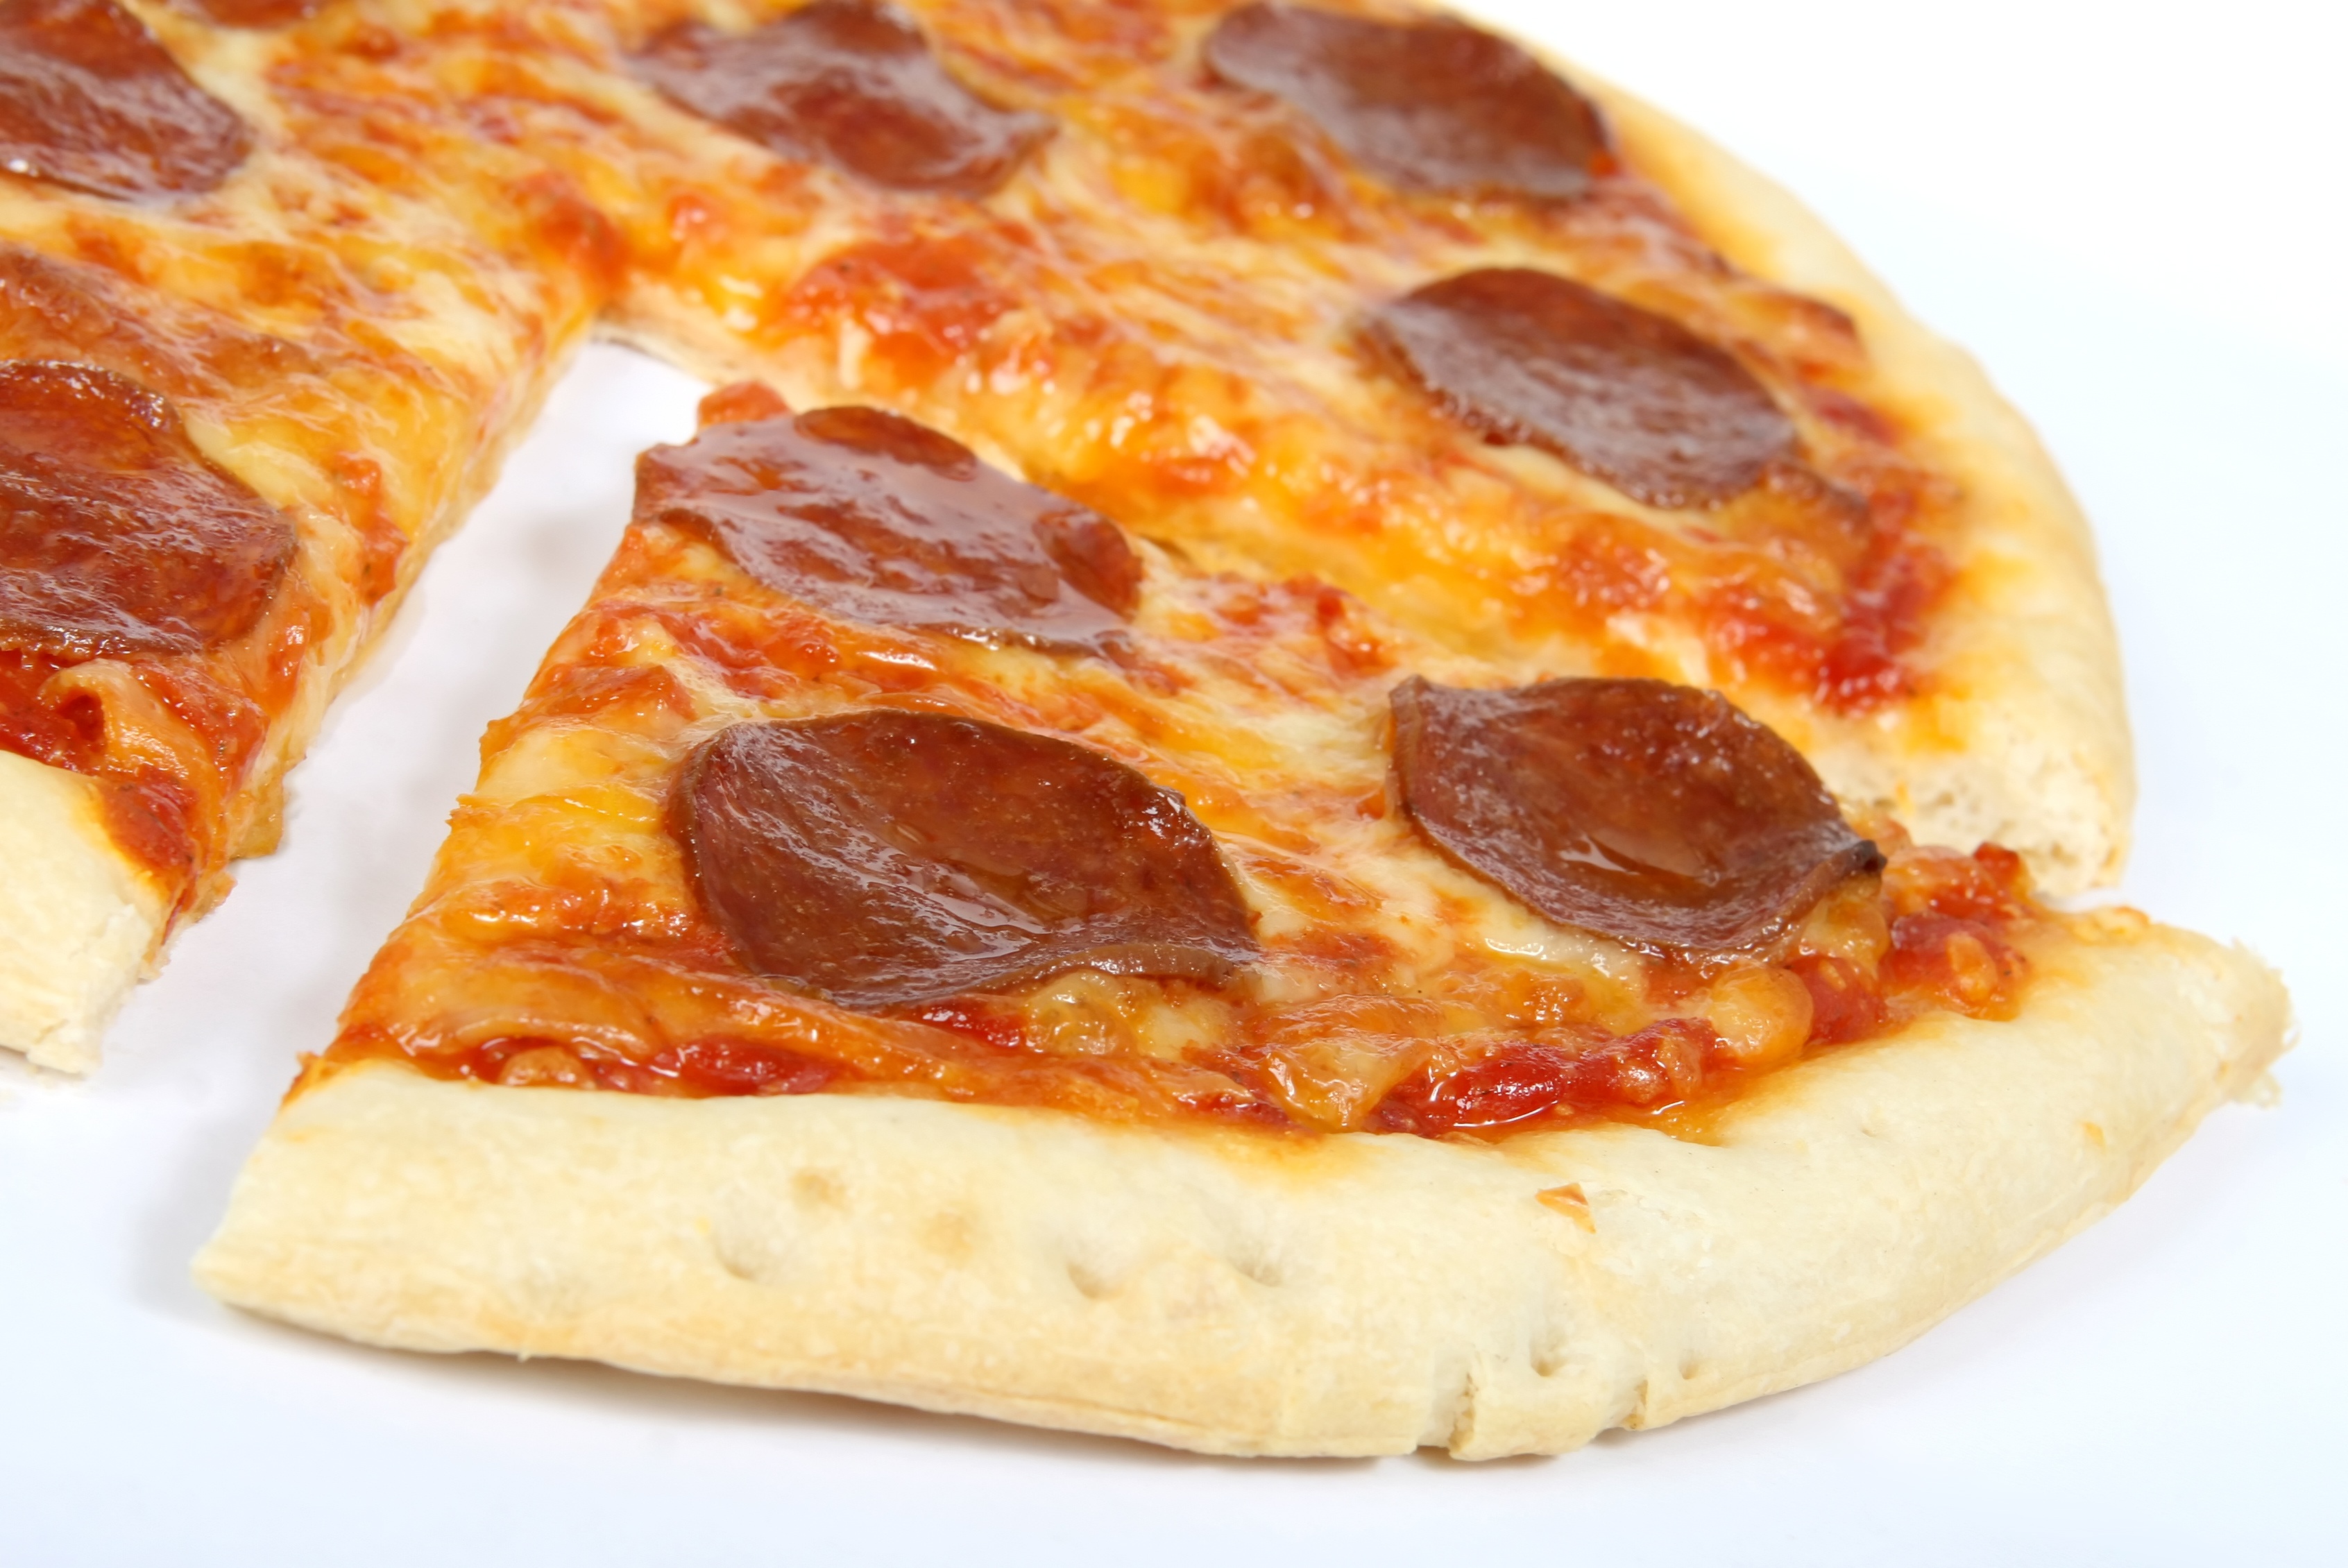
restaurant, roast, orange, dish, food, red, macro, natural, america, fresh, italy, weight, yellow, closeup, breakfast, healthy, dessert, meat, cuisine, bread, health, dough, pizza, cheese, tomato, sausage, baked, pepperoni, cooked, american, nutrition, hot, spices, spicy, clay, good, oven, loss, diet, herbs, italian, ham, organic, grilled, baked goods, copyspace, italian food, pizza cheese, european food, tortilla de patatas, wholesome